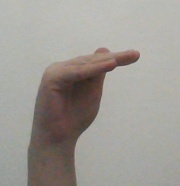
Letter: khaa